Rua Tonelero shooting

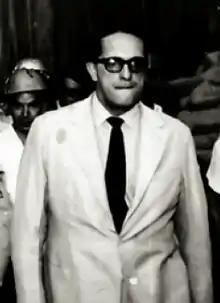
Carlos Lacerda, one of the leaders of the opposition against Getúlio Vargas

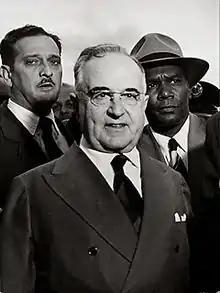
Getúlio Vargas and his personal security, commanded by Gregório Fortunato, on his left (right of the photo).

At the same night, the press began publishing details of the crime. The taxi driver, Nelson Raimundo de Souza, knowing that his vehicle was identified, decided to present himself to a police station. He initially pleaded not guilty and that he was only hired by the passenger, unaware of the crime, but confessed his involvement in a testimony to the police. To the investigators, Raimundo stated he took two persons to Rua Tonelero at the night of the attack against Lacerda. One of them, he didn't know, but he knew very well the other. It was Climério Euribes de Almeida, member of the personal security of the President and acquaintance of Gregório Fortunato.